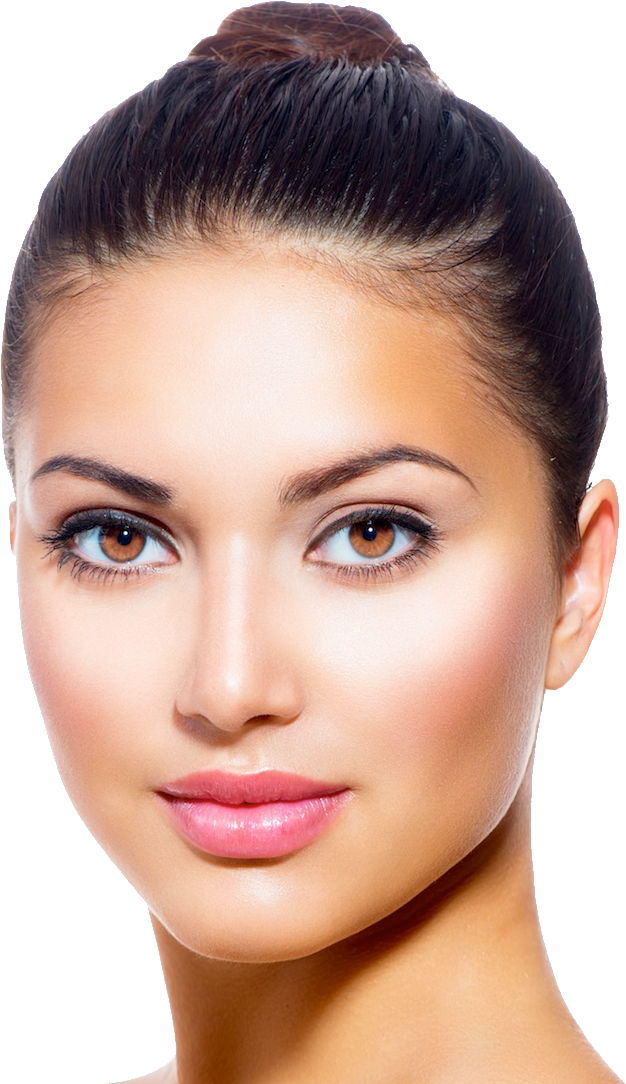
Gender: women